William of Louth

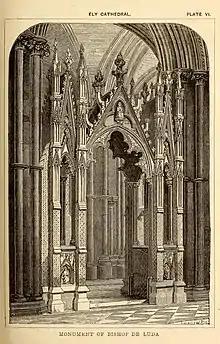
Monument to Bishop de Luda in Ely Cathedral

William probably was born in Louth, Lincolnshire but his parentage is unknown. William attended a university and held a university degree. He probably held an office in the chancery under King Henry III of England. Soon after the coronation of King Edward I of England, Edward appointed William cofferer of the wardrobe, on 18 October 1274. The cofferer was in charge of the money of that department of the administration. In 1278 through 1280, William was put in charge of the construction of the town and castle at Rhuddlan by the king.